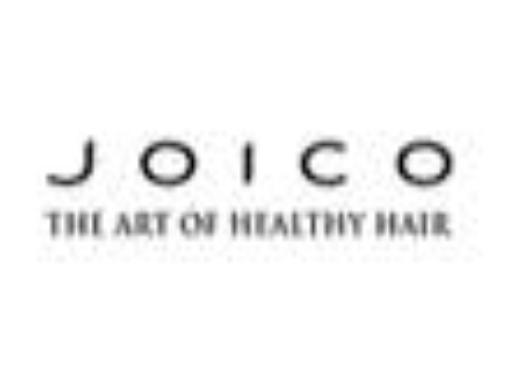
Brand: Joico
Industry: Necessities